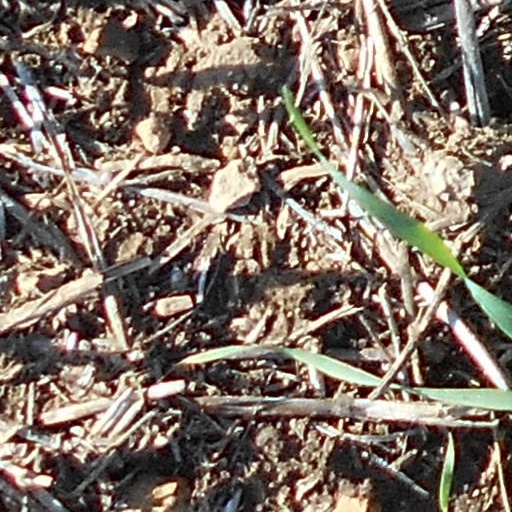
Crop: wheat